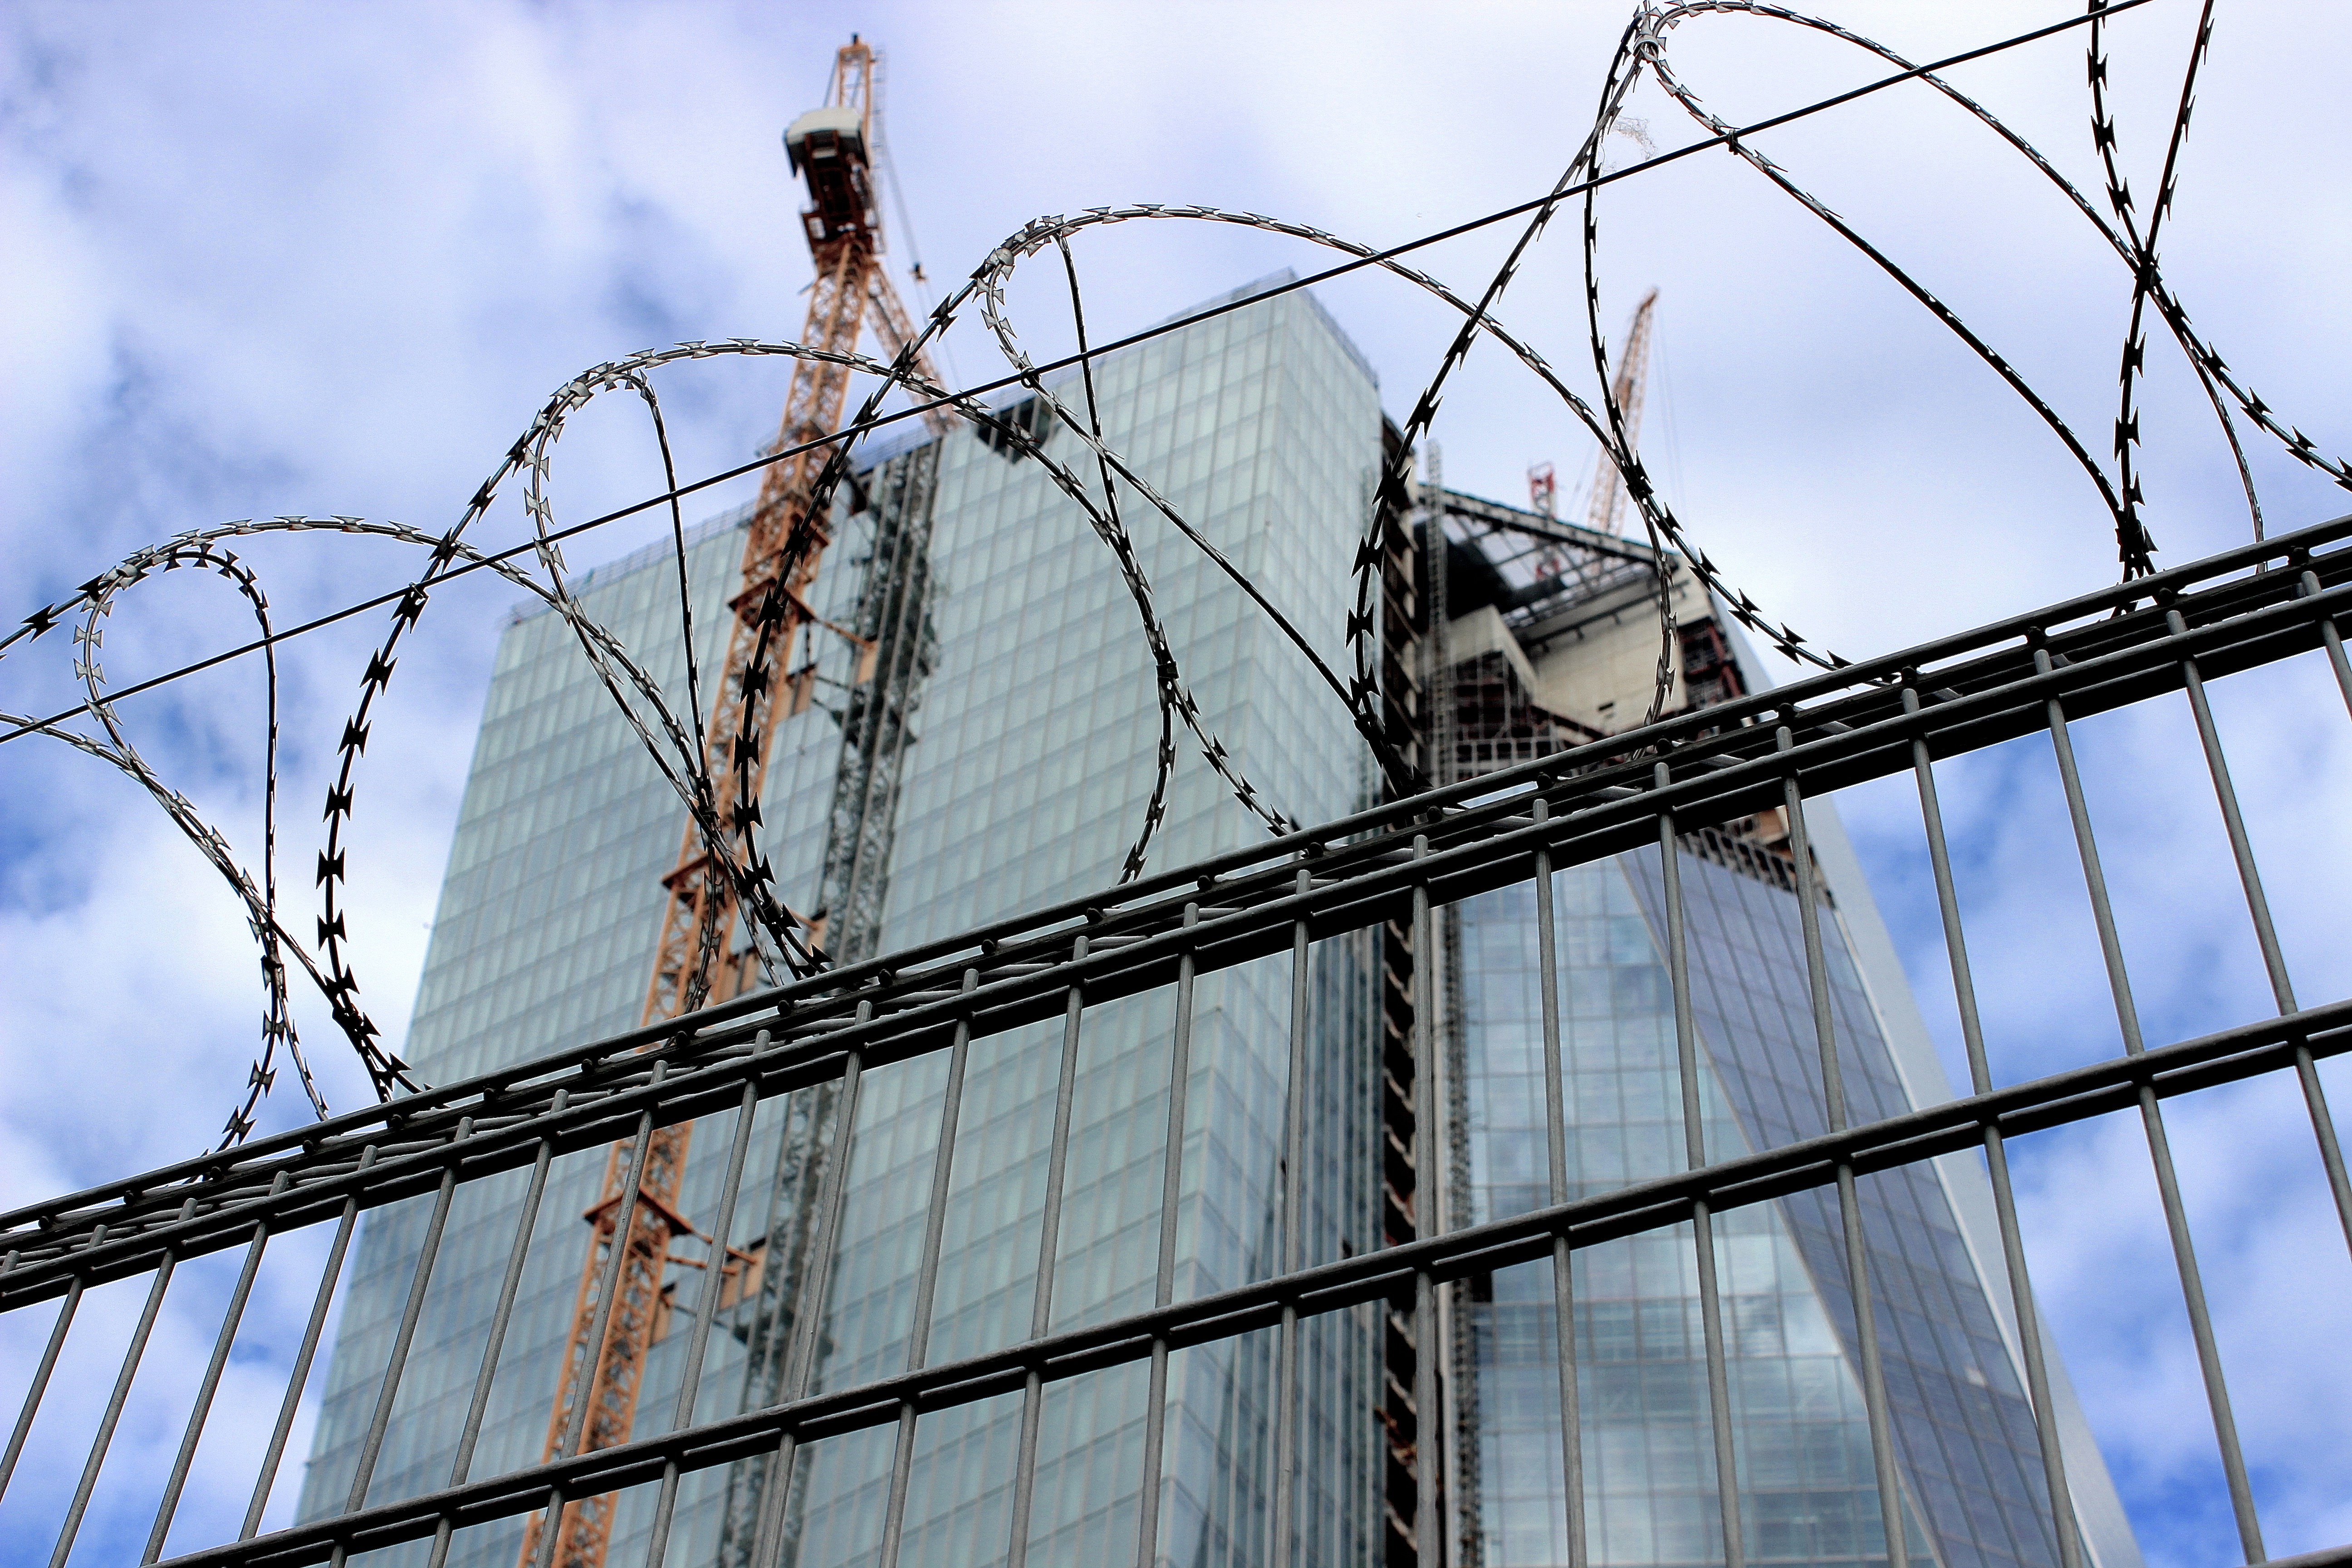
winter, fence, skyscraper, line, spring, reflection, tower, mast, blue, electricity, site, frankfurt, ecb, european central bank, urban area, outdoor structure, wire fencing, home fencing